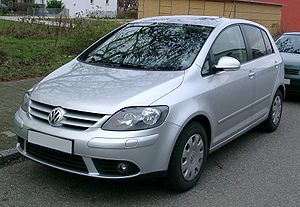
Volkswagen Golf V / Modelhistorie / Golf Plus
Golf Plus
Golf V er betegnelsen for den femte byggeserie af Volkswagen Golf. Den afløste Golf IV i 2003, og blev i 2008 afløst af Golf VI. Pr. 31. december 2008 var der i Tyskland indregistreret 786.554 Golf V, på samme tidspunkt var der indregistreret cirka dobbelt så mange eksemplarer af forgængeren, nemlig 1.558.955 stk..